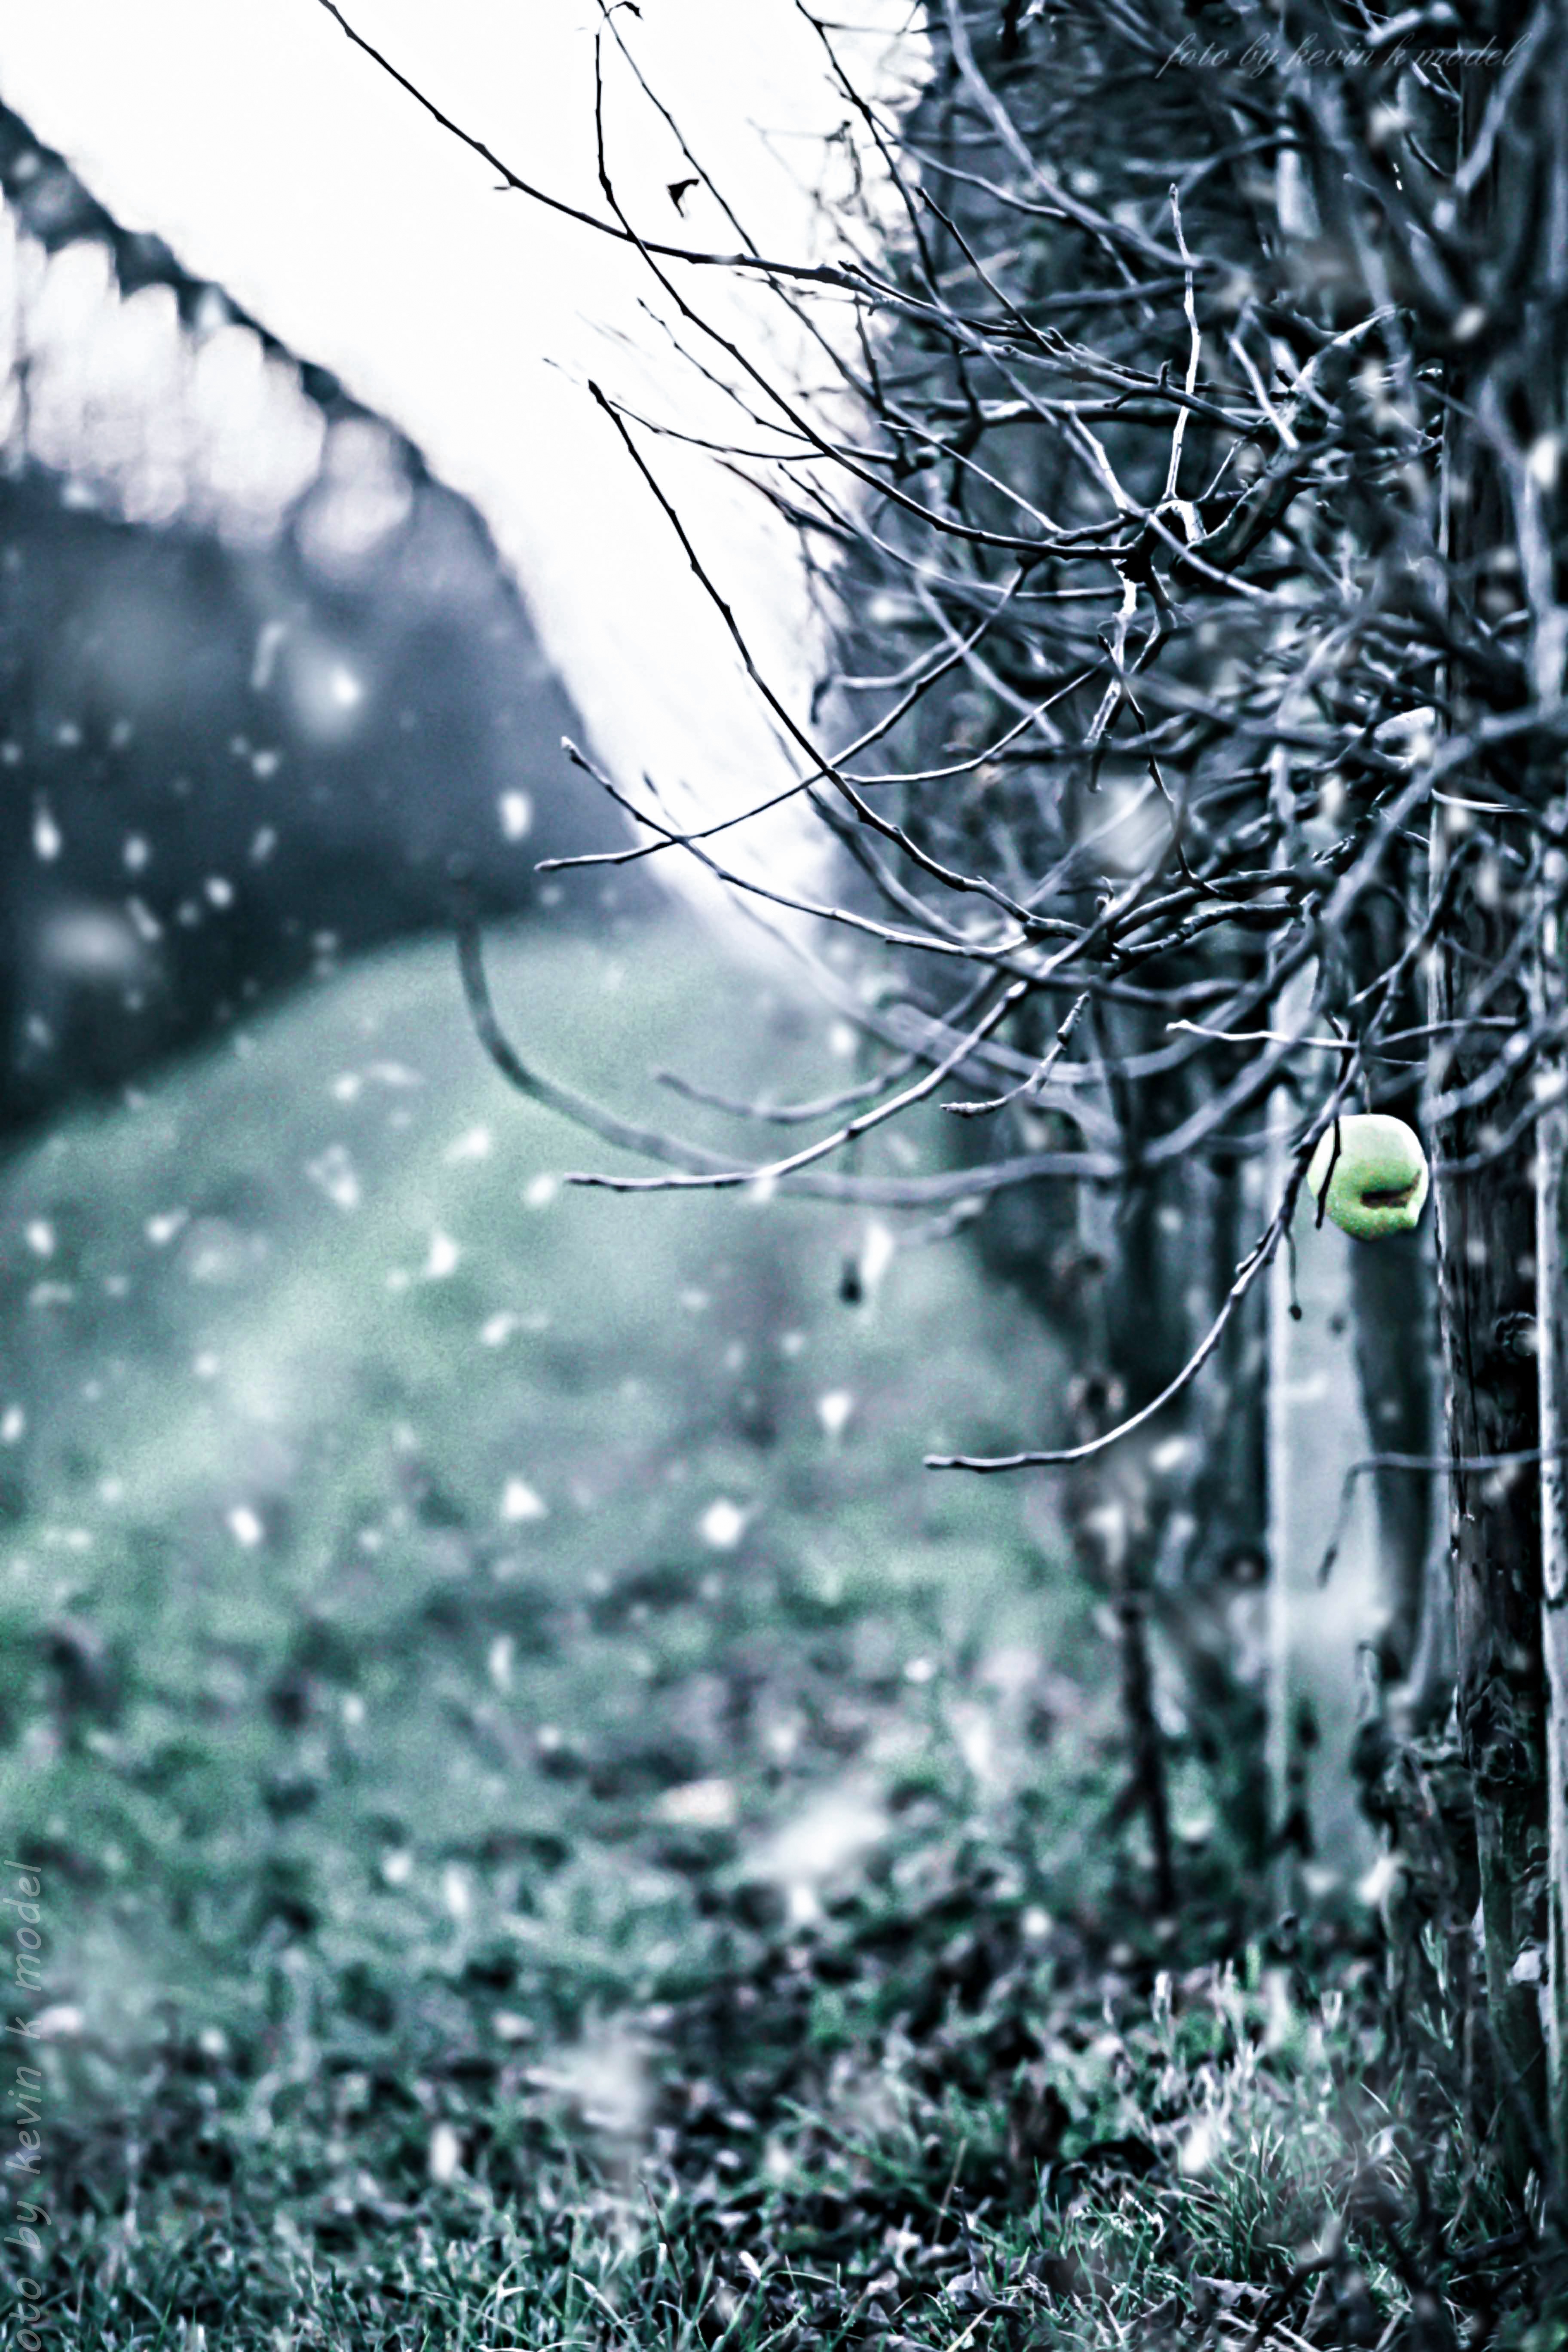
apple, tree, water, nature, grass, branch, snow, winter, black and white, plant, sunlight, leaf, frost, ice, weather, monochrome, season, twig, freezing, monochrome photography, woody plant